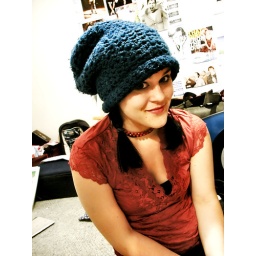
- blue hat borrowed. - red singlet by rockmans